Melissa Bjånesøy

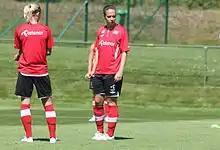

Melissa Linn Berman Bjånesøy (born 18 April 1992) is an American-born Norwegian former footballer who played as a striker. She previously played for IL Sandviken. In the 2011 season she scored ten goals to help Sandviken avoid relegation.